Culture of Quebec

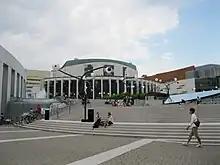
The Place des Arts performing arts complex in downtown Montreal.

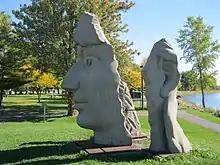
"Monica" by Jules Lasalle, Montreal.

The traditional folk music of Quebec has two main influences: the traditional songs of France, and the influence of Celtic music, with reels and songs that show a definite affinity with the traditional music of Canada's Maritime Provinces, Ireland, Scotland, and Brittany. Various instruments are more popular in Quebec's culture: harmonica (music-of-mouth or lip-destruction), fiddle, spoons, jaw harp and accordion. The "podorythmie" is a characteristic of traditional Quebec music and means giving the rhythm with the feet. This traditional music is becoming increasingly more popular, with the success of groups such as La Bottine Souriante.